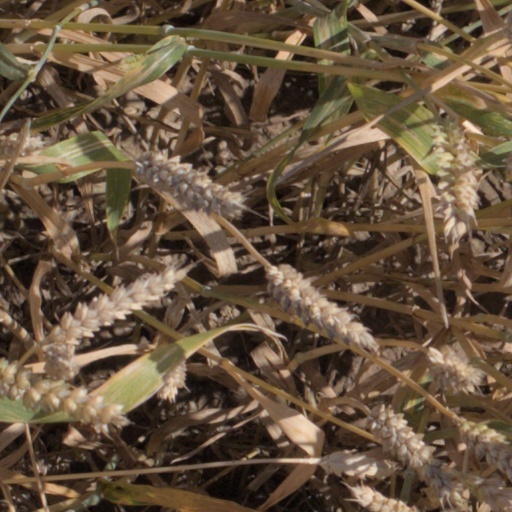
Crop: wheat